Ocean Steam Navigation Company

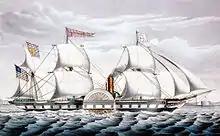
The paddle steamer "Washington"

The Ocean Steam Navigation Company (OSNC or Bremen Line) was a shipping company founded in 1847 in New York City by Edward Mills. It was the first company to be awarded a contract by the US government for the oceanic transportation of mail. In addition to the US contract, the company was partially subsidized by the Prussian government with the intention of increasing trade with the US out of the port of Bremen, hence the name Bremen Line. The line began operations in June 1847 with the steamship "Washington", which completed her first eastbound voyage on June 15 and was joined by a sister ship, "Hermann". Both vessels were slower than those operated by the Cunard Line, and the government revoked its contract with OSNC by the end of 1847; it was later awarded to the Collins Line. "Washington" and "Hermann" both suffered mechanical difficulties, and Mills parted ways acrimoniously with the company—after giving control to investors but staying on as a manager, he tried to begin a competing line and was then fired from OSNC. Both the company's vessels were rebuilt with improved propulsion systems in the early 1850s, but they remained slower than the competition. After a brief upturn in business in 1855, when Cunard ships were chartered by the British government to serve in the Crimean War, competition returned to the North Atlantic the following year, as Cunard resumed service and German companies Hamburg America Line and Norddeutscher Lloyd began transatlantic crossings from German ports. In July 1857, after losing its remaining US mail contract for traffic to Germany, OSNC ceased operations.